Everard Calthrop

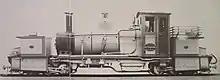
One of the Garratt locomotives supplied to the Arakan Light Railway

In 1910 Calthrop was engaged as consulting engineer by the promoters of a new railway between Buthidaung and Maungdaw in Burma, later known as the Arakan Light Railway. Calthrop had the proposed gauge changed from narrow gauge to narrow gauge. For this railway Calthrop had built two Garratt locomotives, to which he had attached plates reading "E.R.Calthrop's System of Narrow Gauge Mountain Railways". Calthrop was an early adopter of the Garratt type, this being the ninth order for Garratts taken by Beyer-Peacock, and the smallest Garratt design ever built by them.